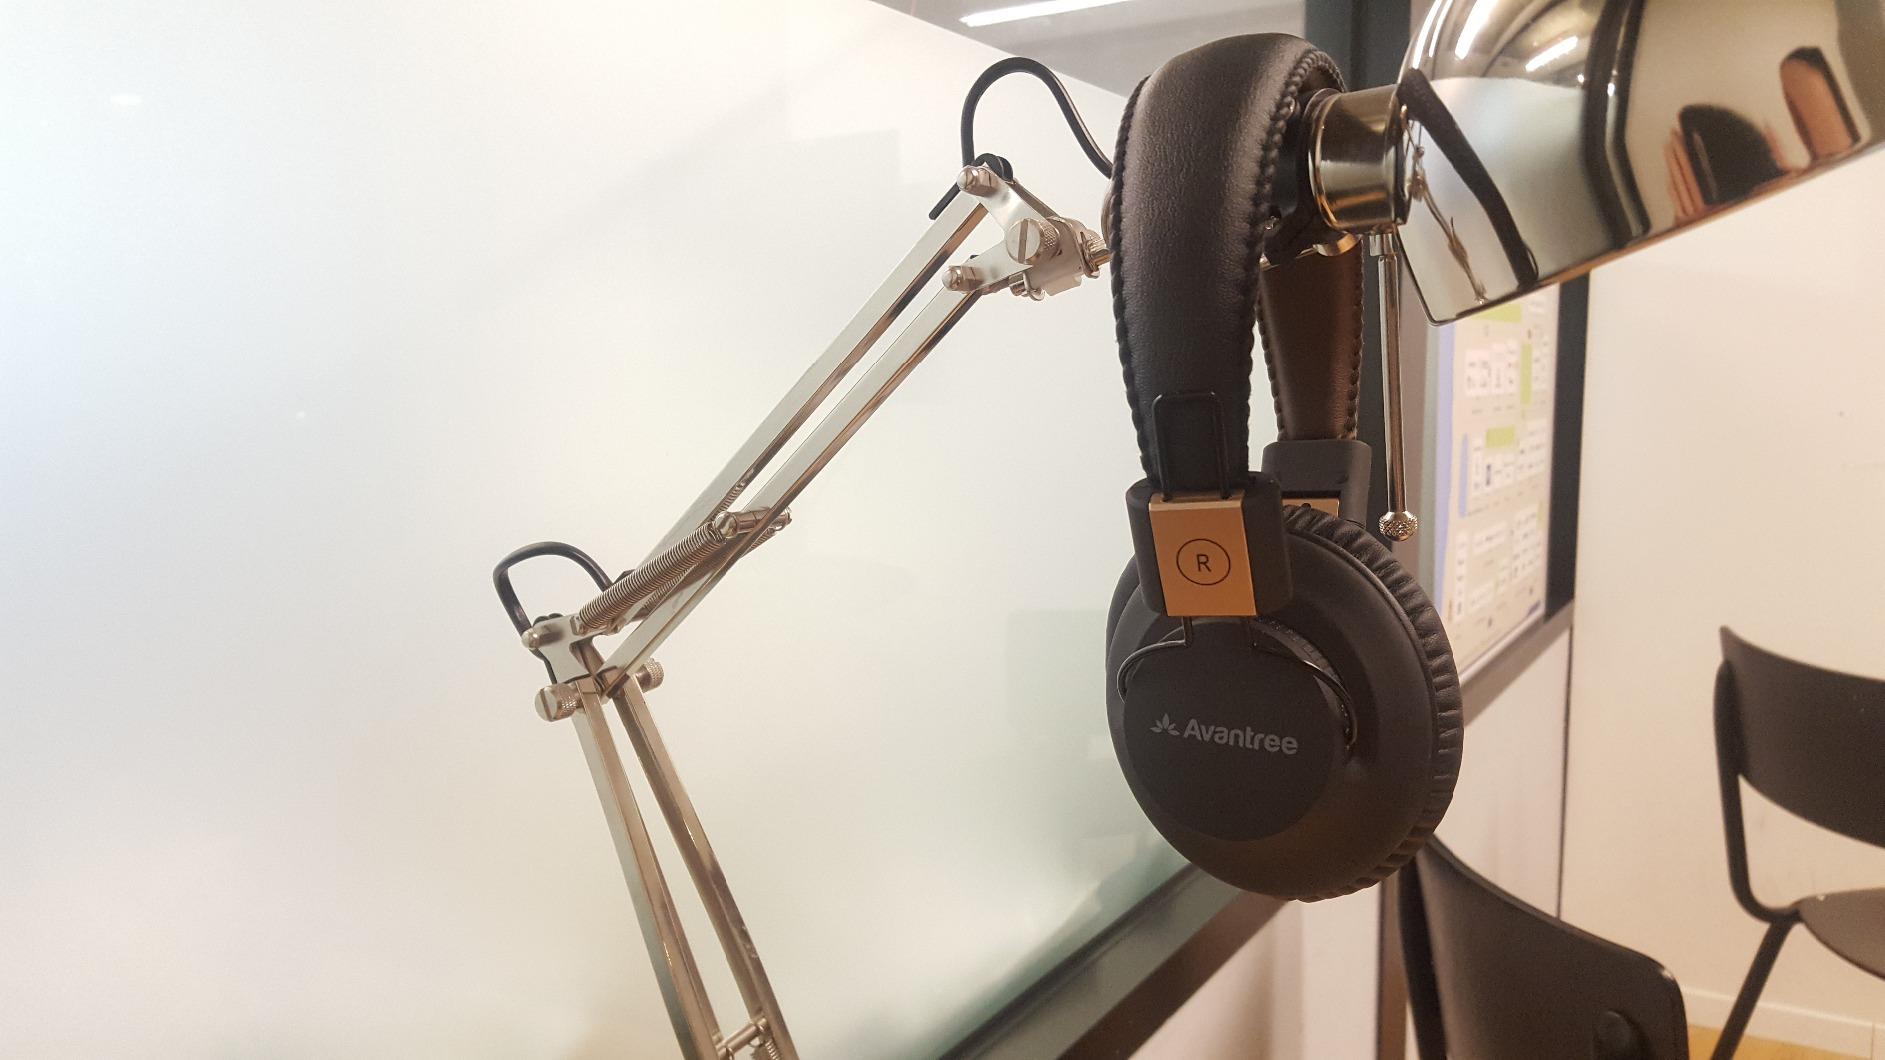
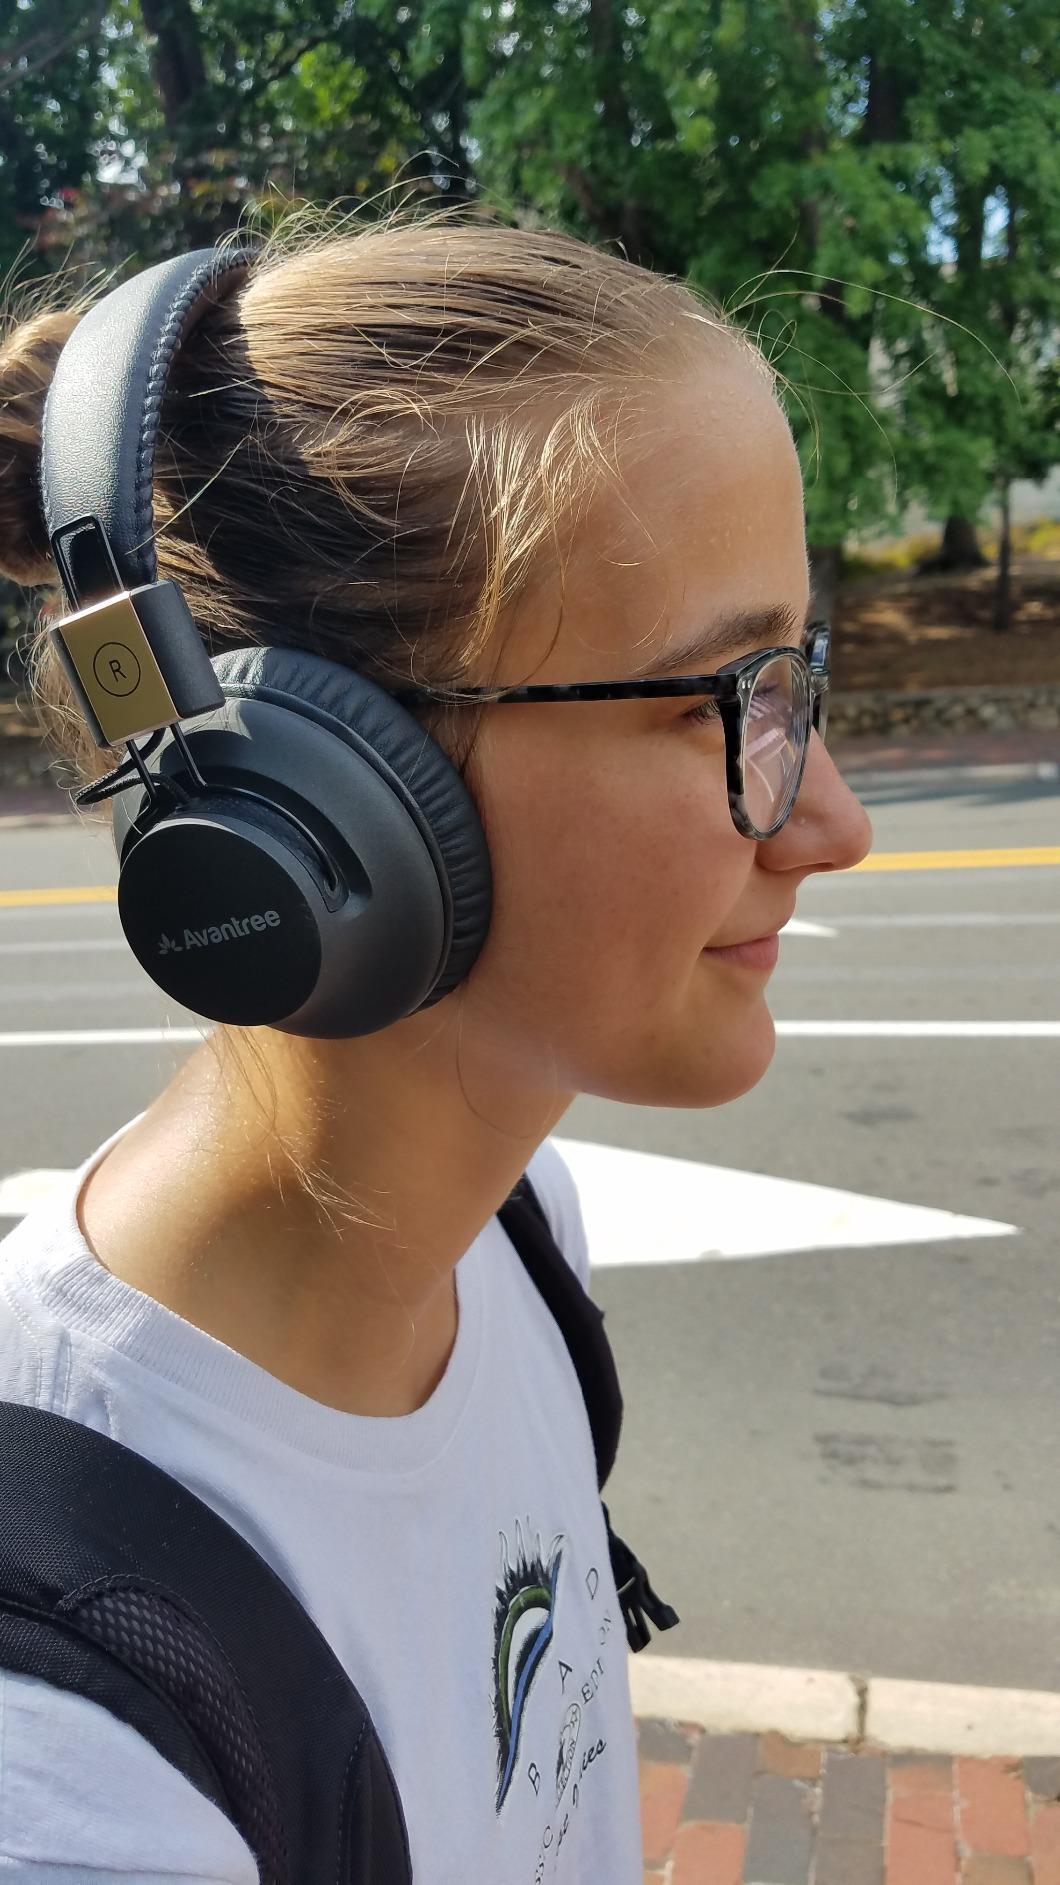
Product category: headphones
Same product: yes